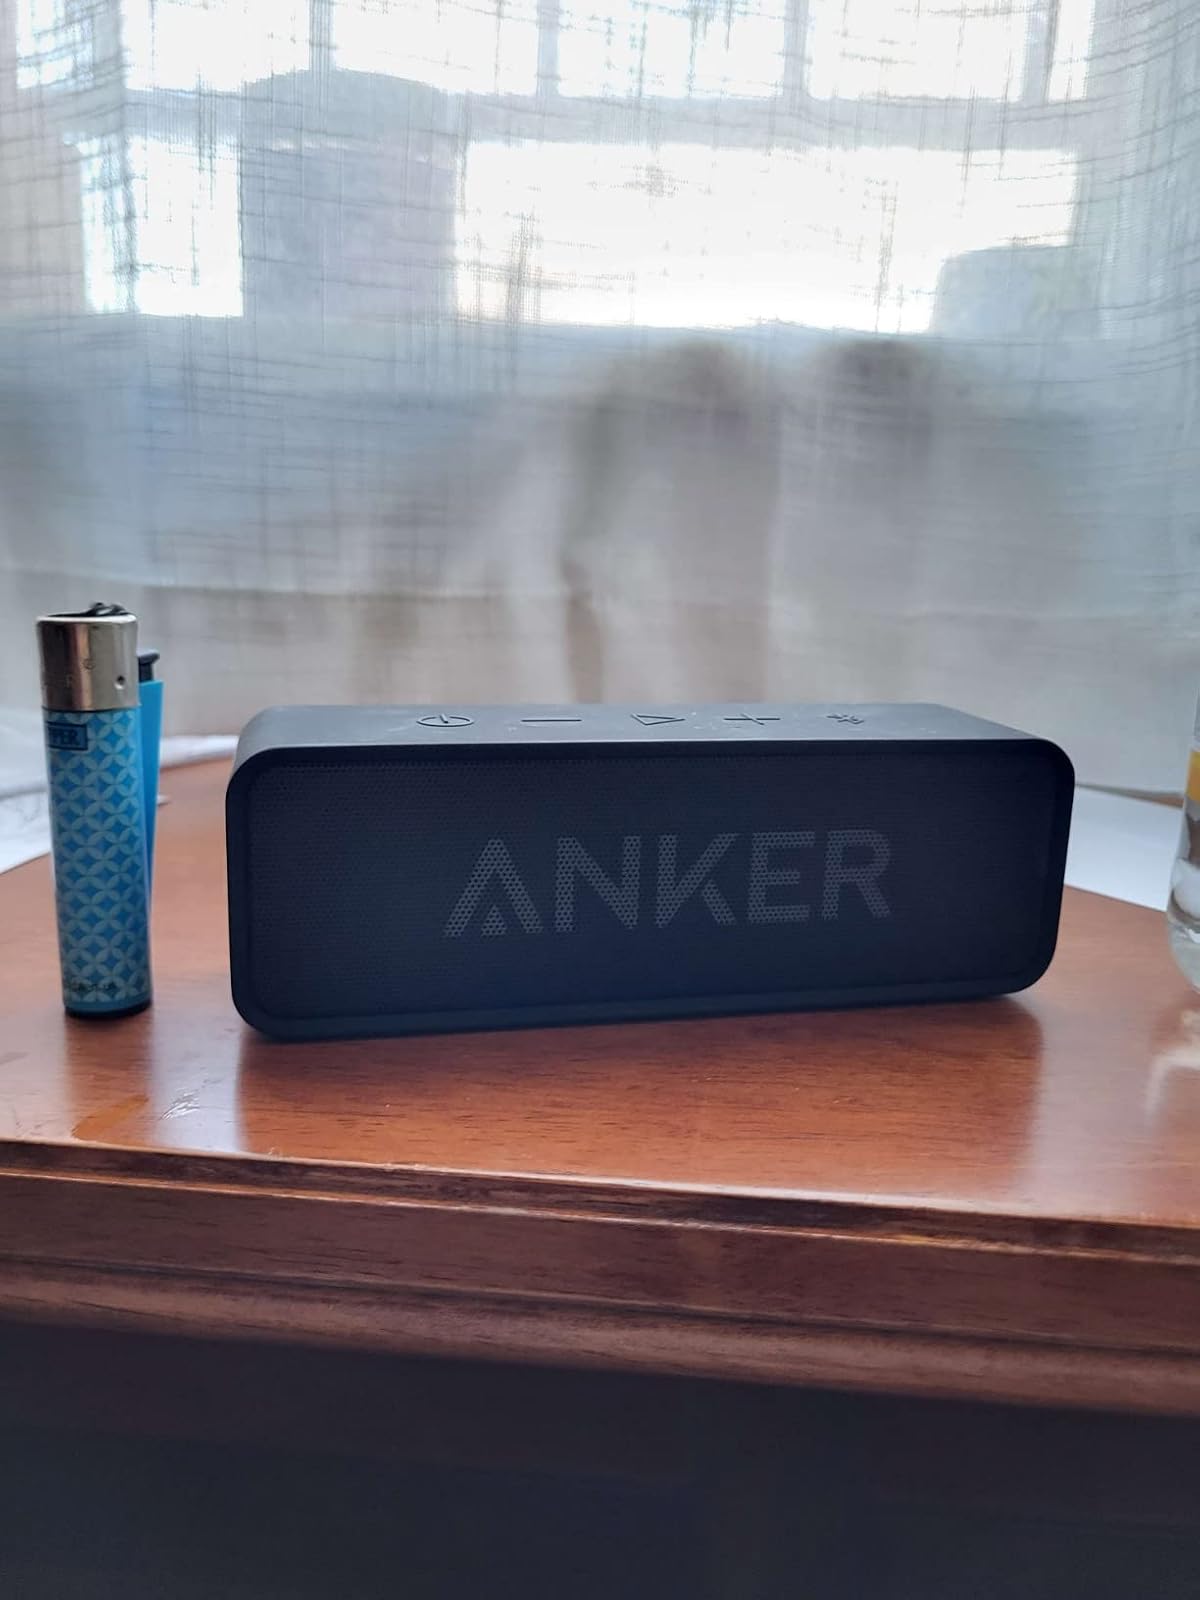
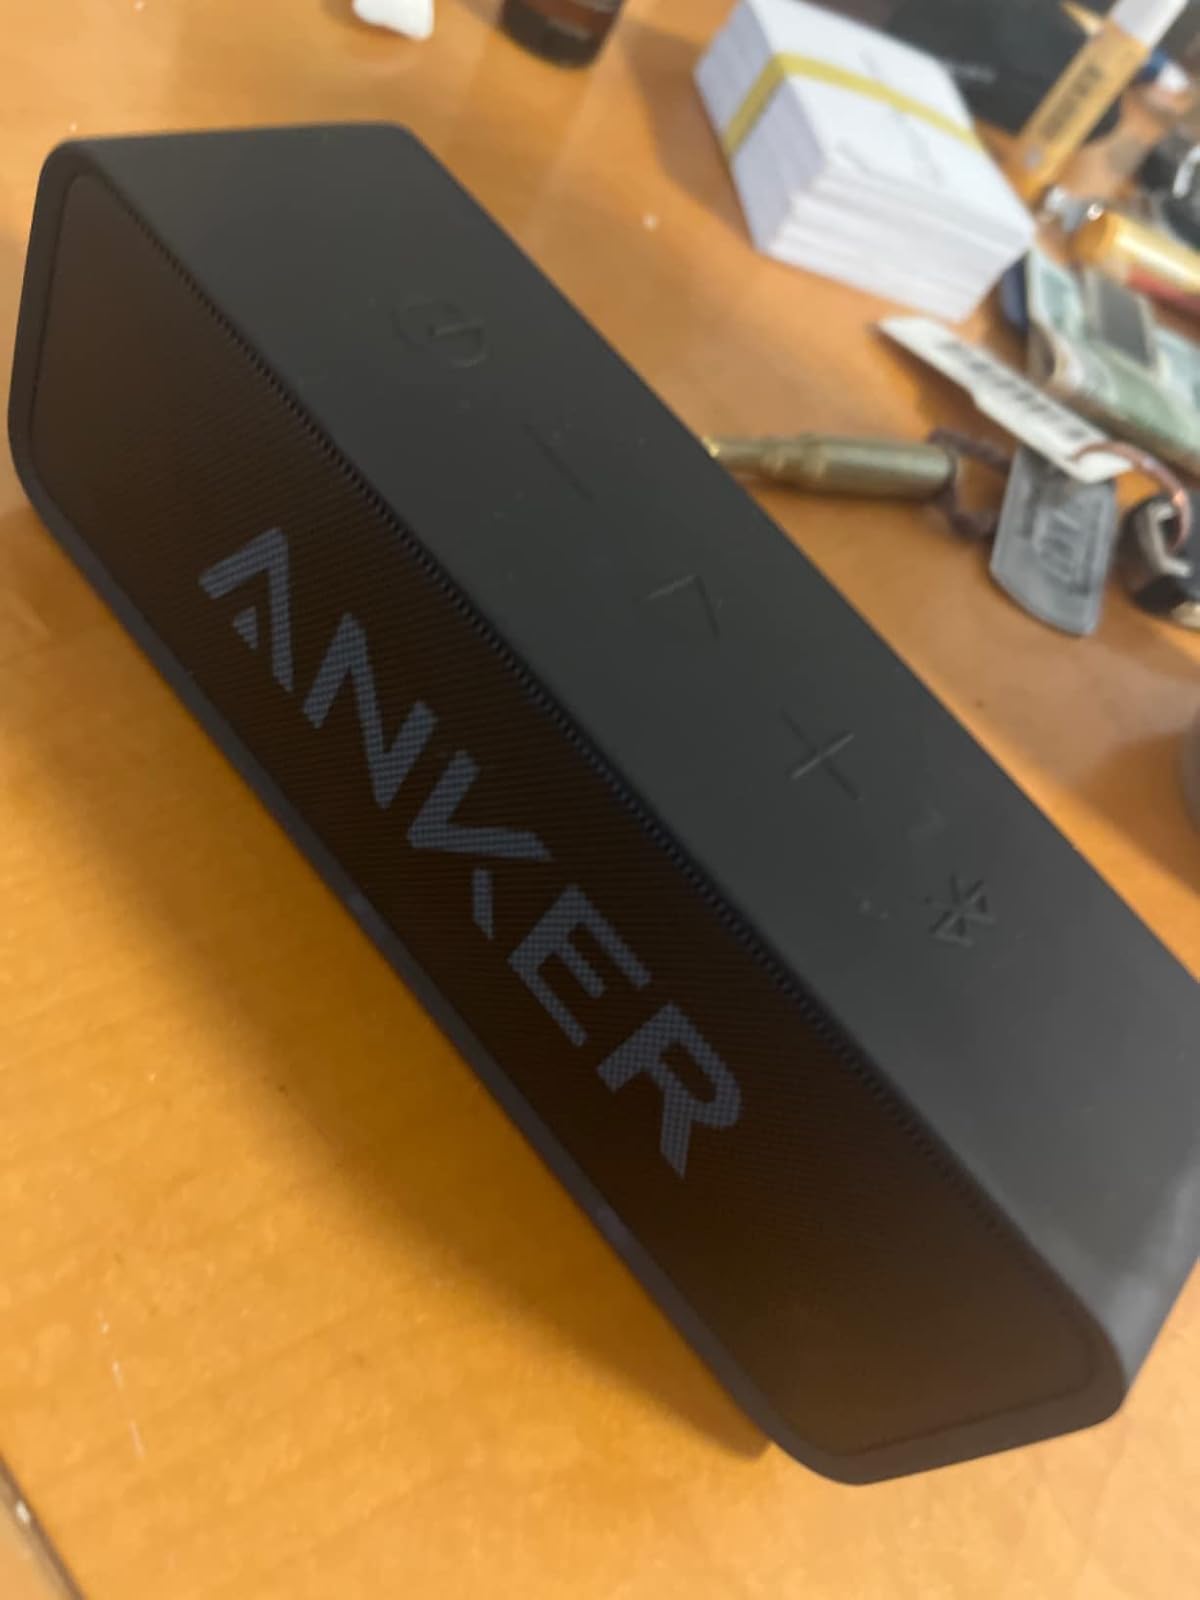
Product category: speaker
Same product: yes